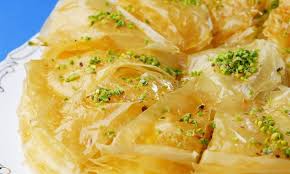
Yemek: baklava